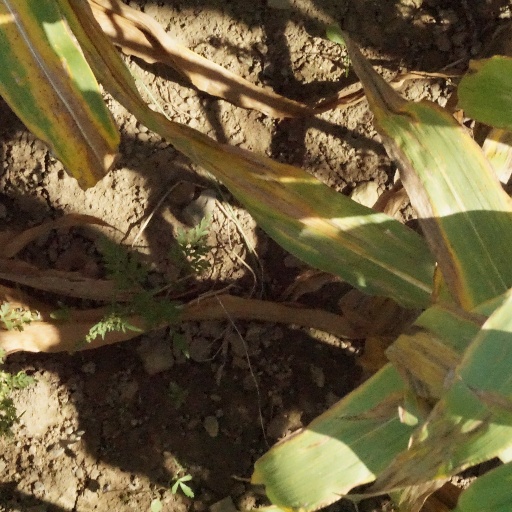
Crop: maize; corn